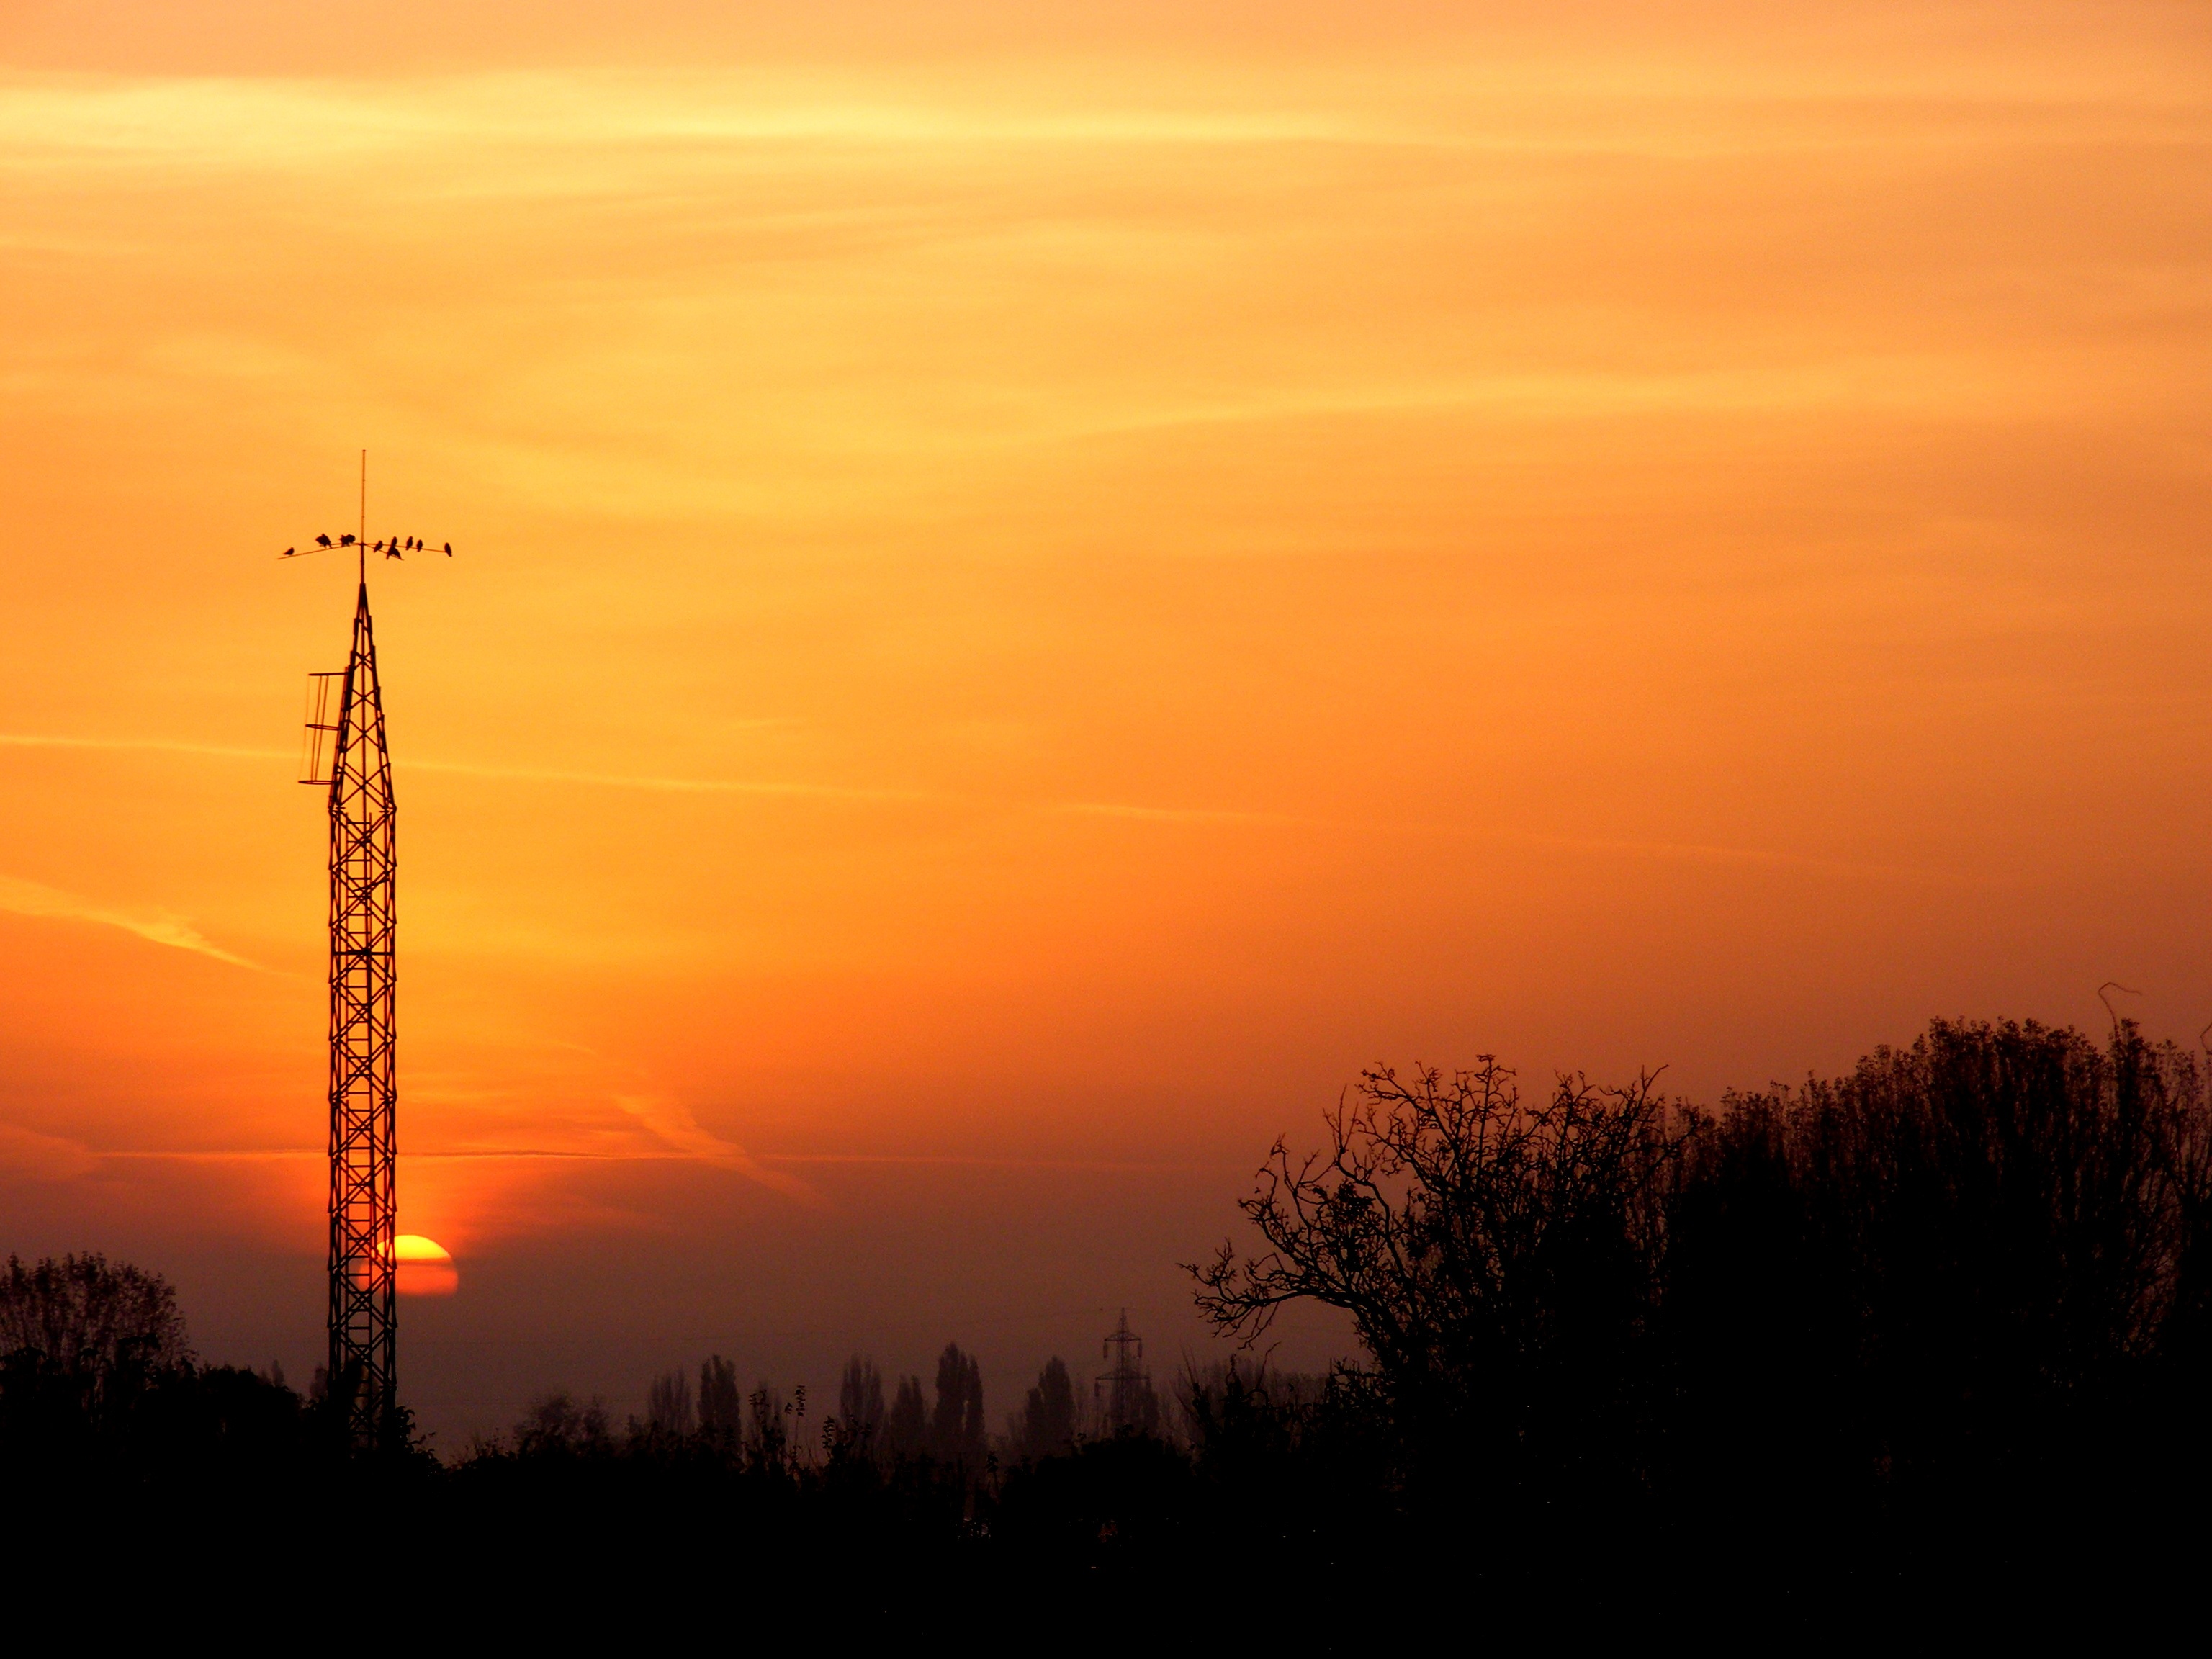
horizon, cloud, sky, sun, sunrise, sunset, field, sunlight, morning, dawn, atmosphere, dusk, antenna, pole, evening, red, electricity, east, afterglow, atmospheric phenomenon, red sky at morning